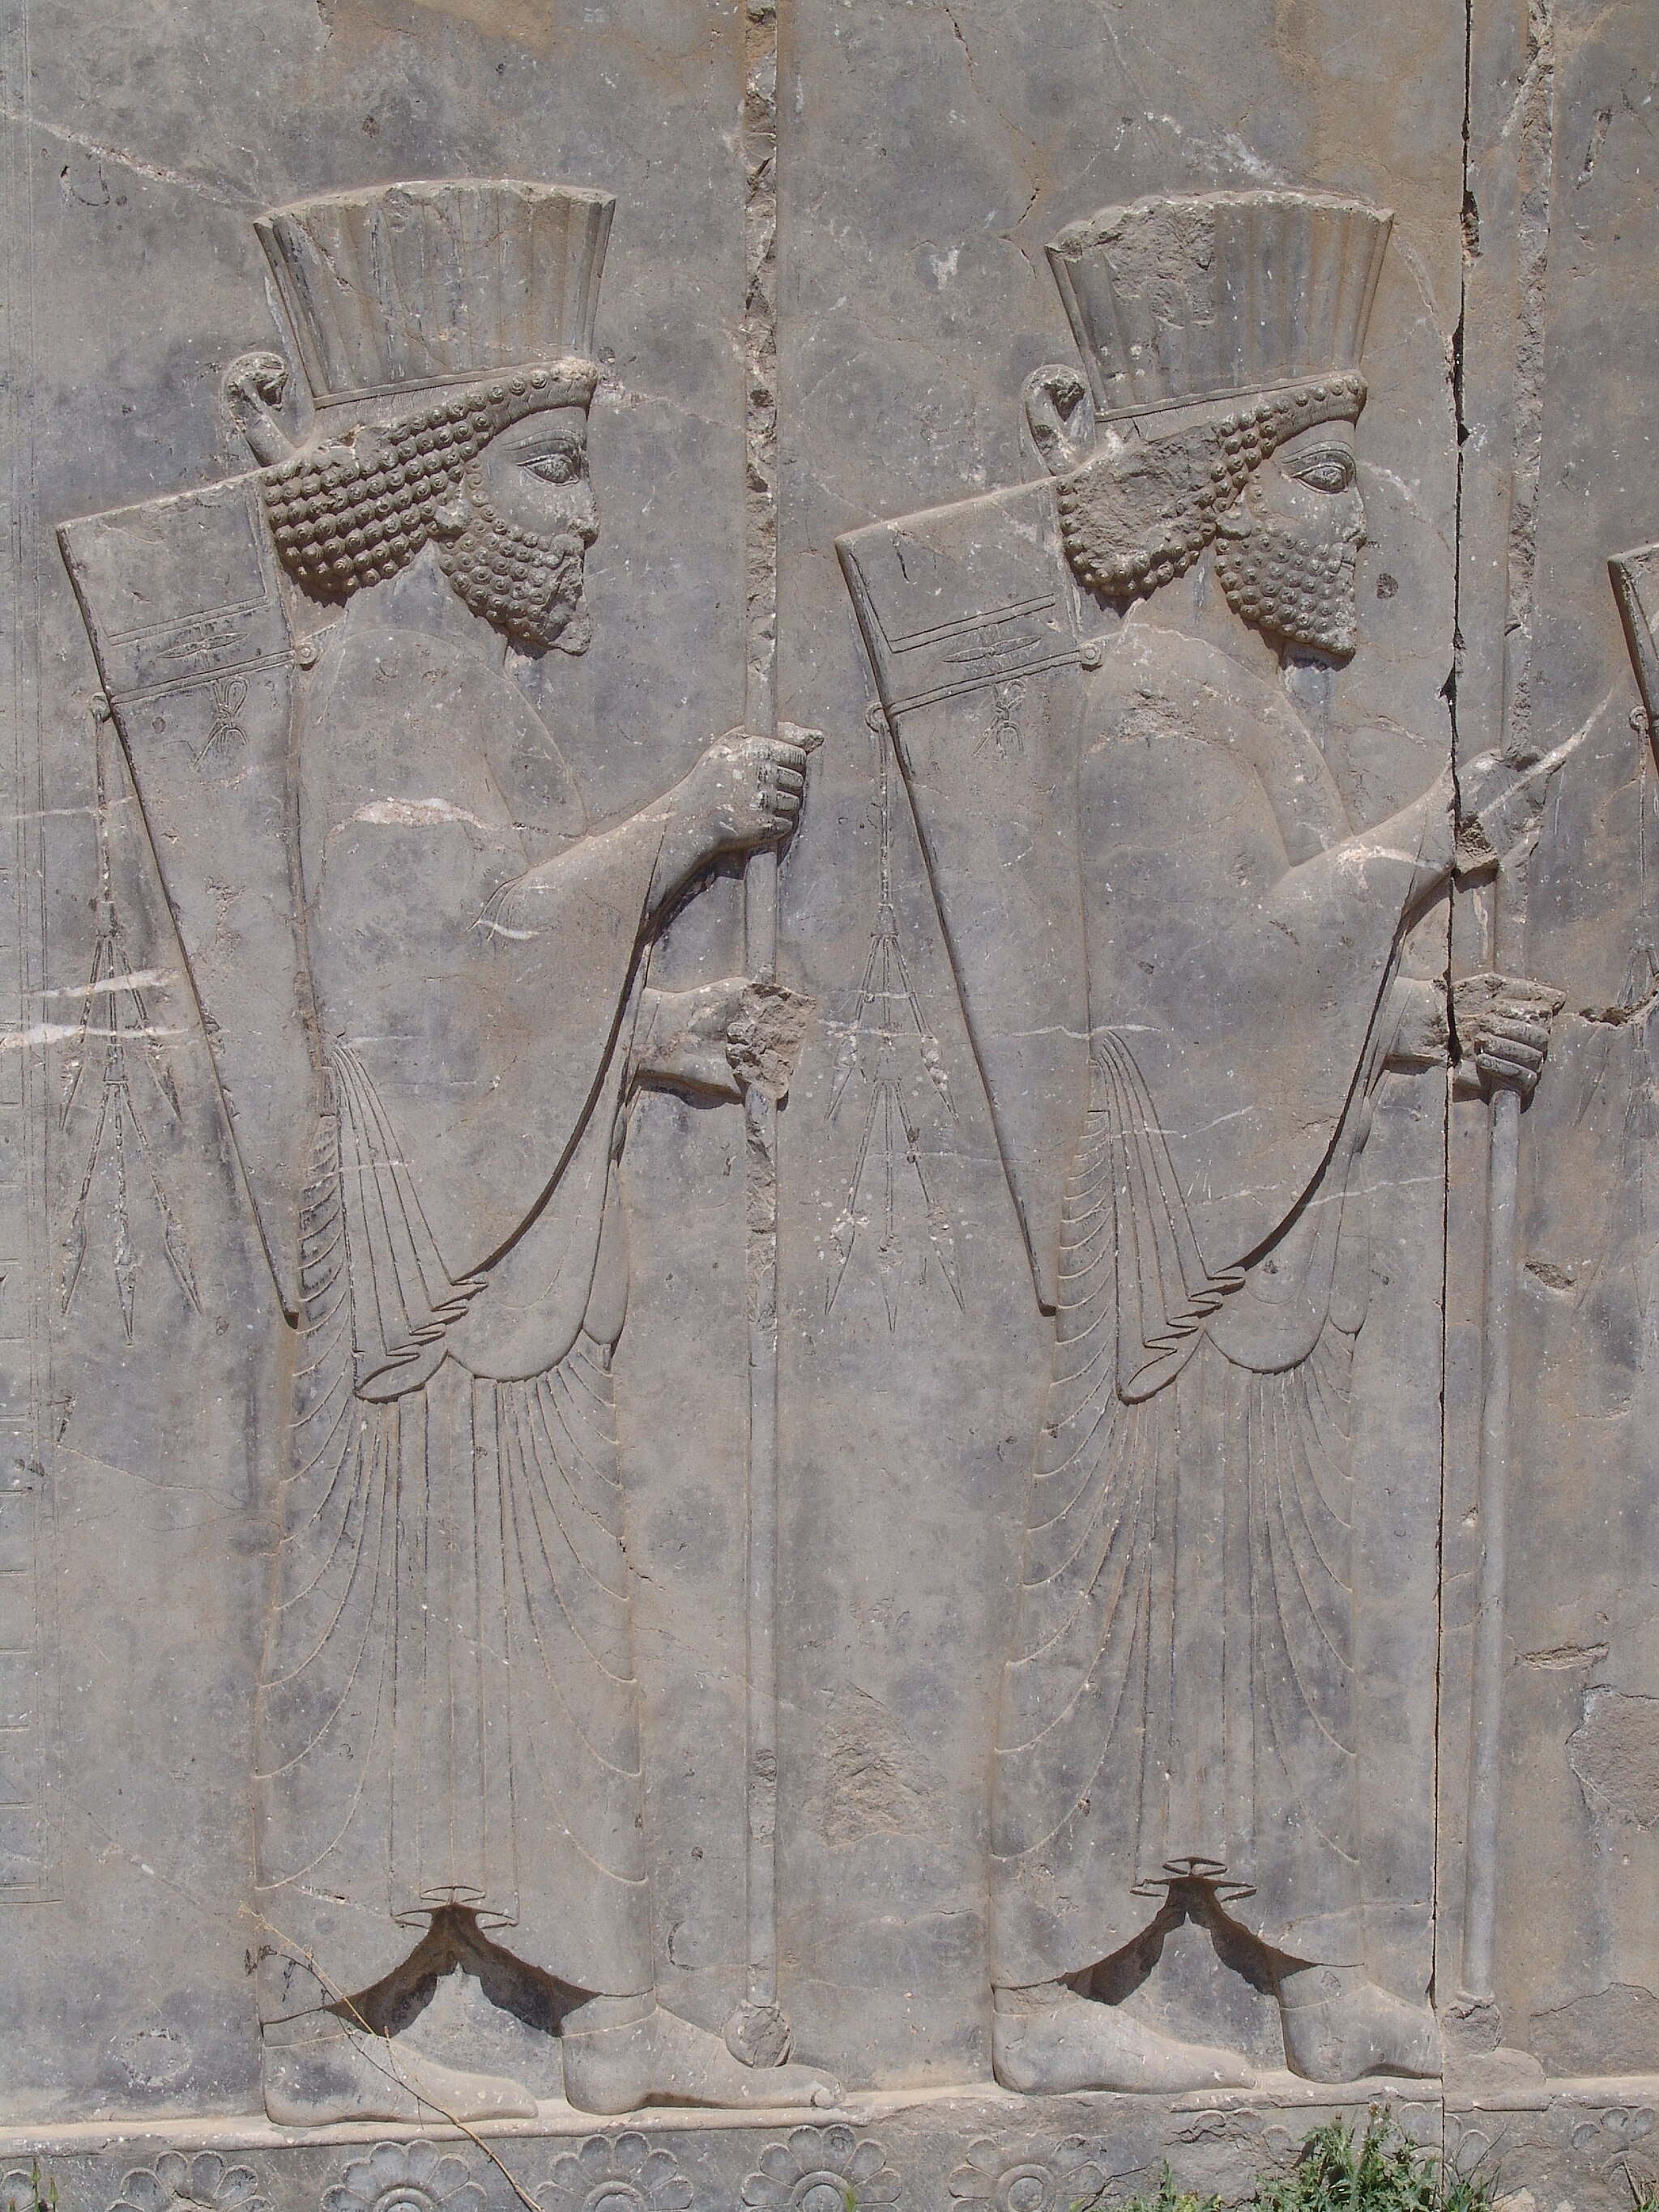
Title: Persepolis-Darafsh 1 (85)
Description: Persepolis
Date: 2008-03-21 11:38:04
Categories: GFDL, Taken with Sony DSC-F828, License migration redundant, Self-published work, Files with coordinates missing SDC location of creation, Reliefs of Achaemenid warriors in Persepolis, 2008 in Persepolis, Photos by Darafsh Kaviyani, Southern staircase of Tachara